Warszawa Wawer railway station

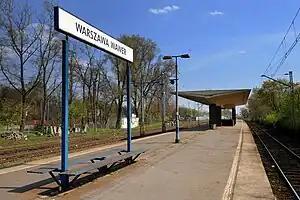

Warszawa Wawer railway station is a railway station in the Wawer district of Warsaw, Poland. As of 2012, it is served by Koleje Mazowieckie, which operates the KM7 services from Warszawa Zachodnia to Dęblin), and by Szybka Kolej Miejska, which operates the S1 services from Pruszków PKP to Otwock.